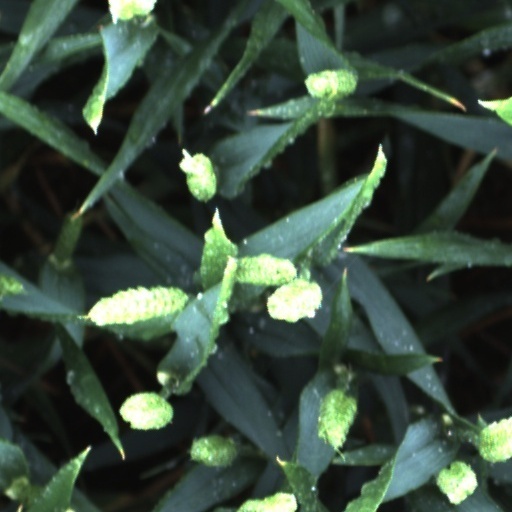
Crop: wheat